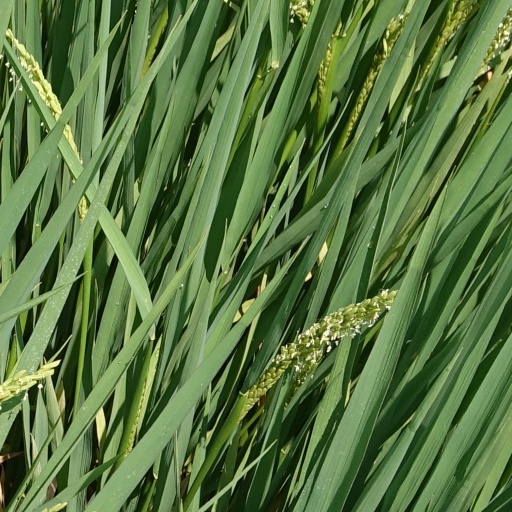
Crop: rice